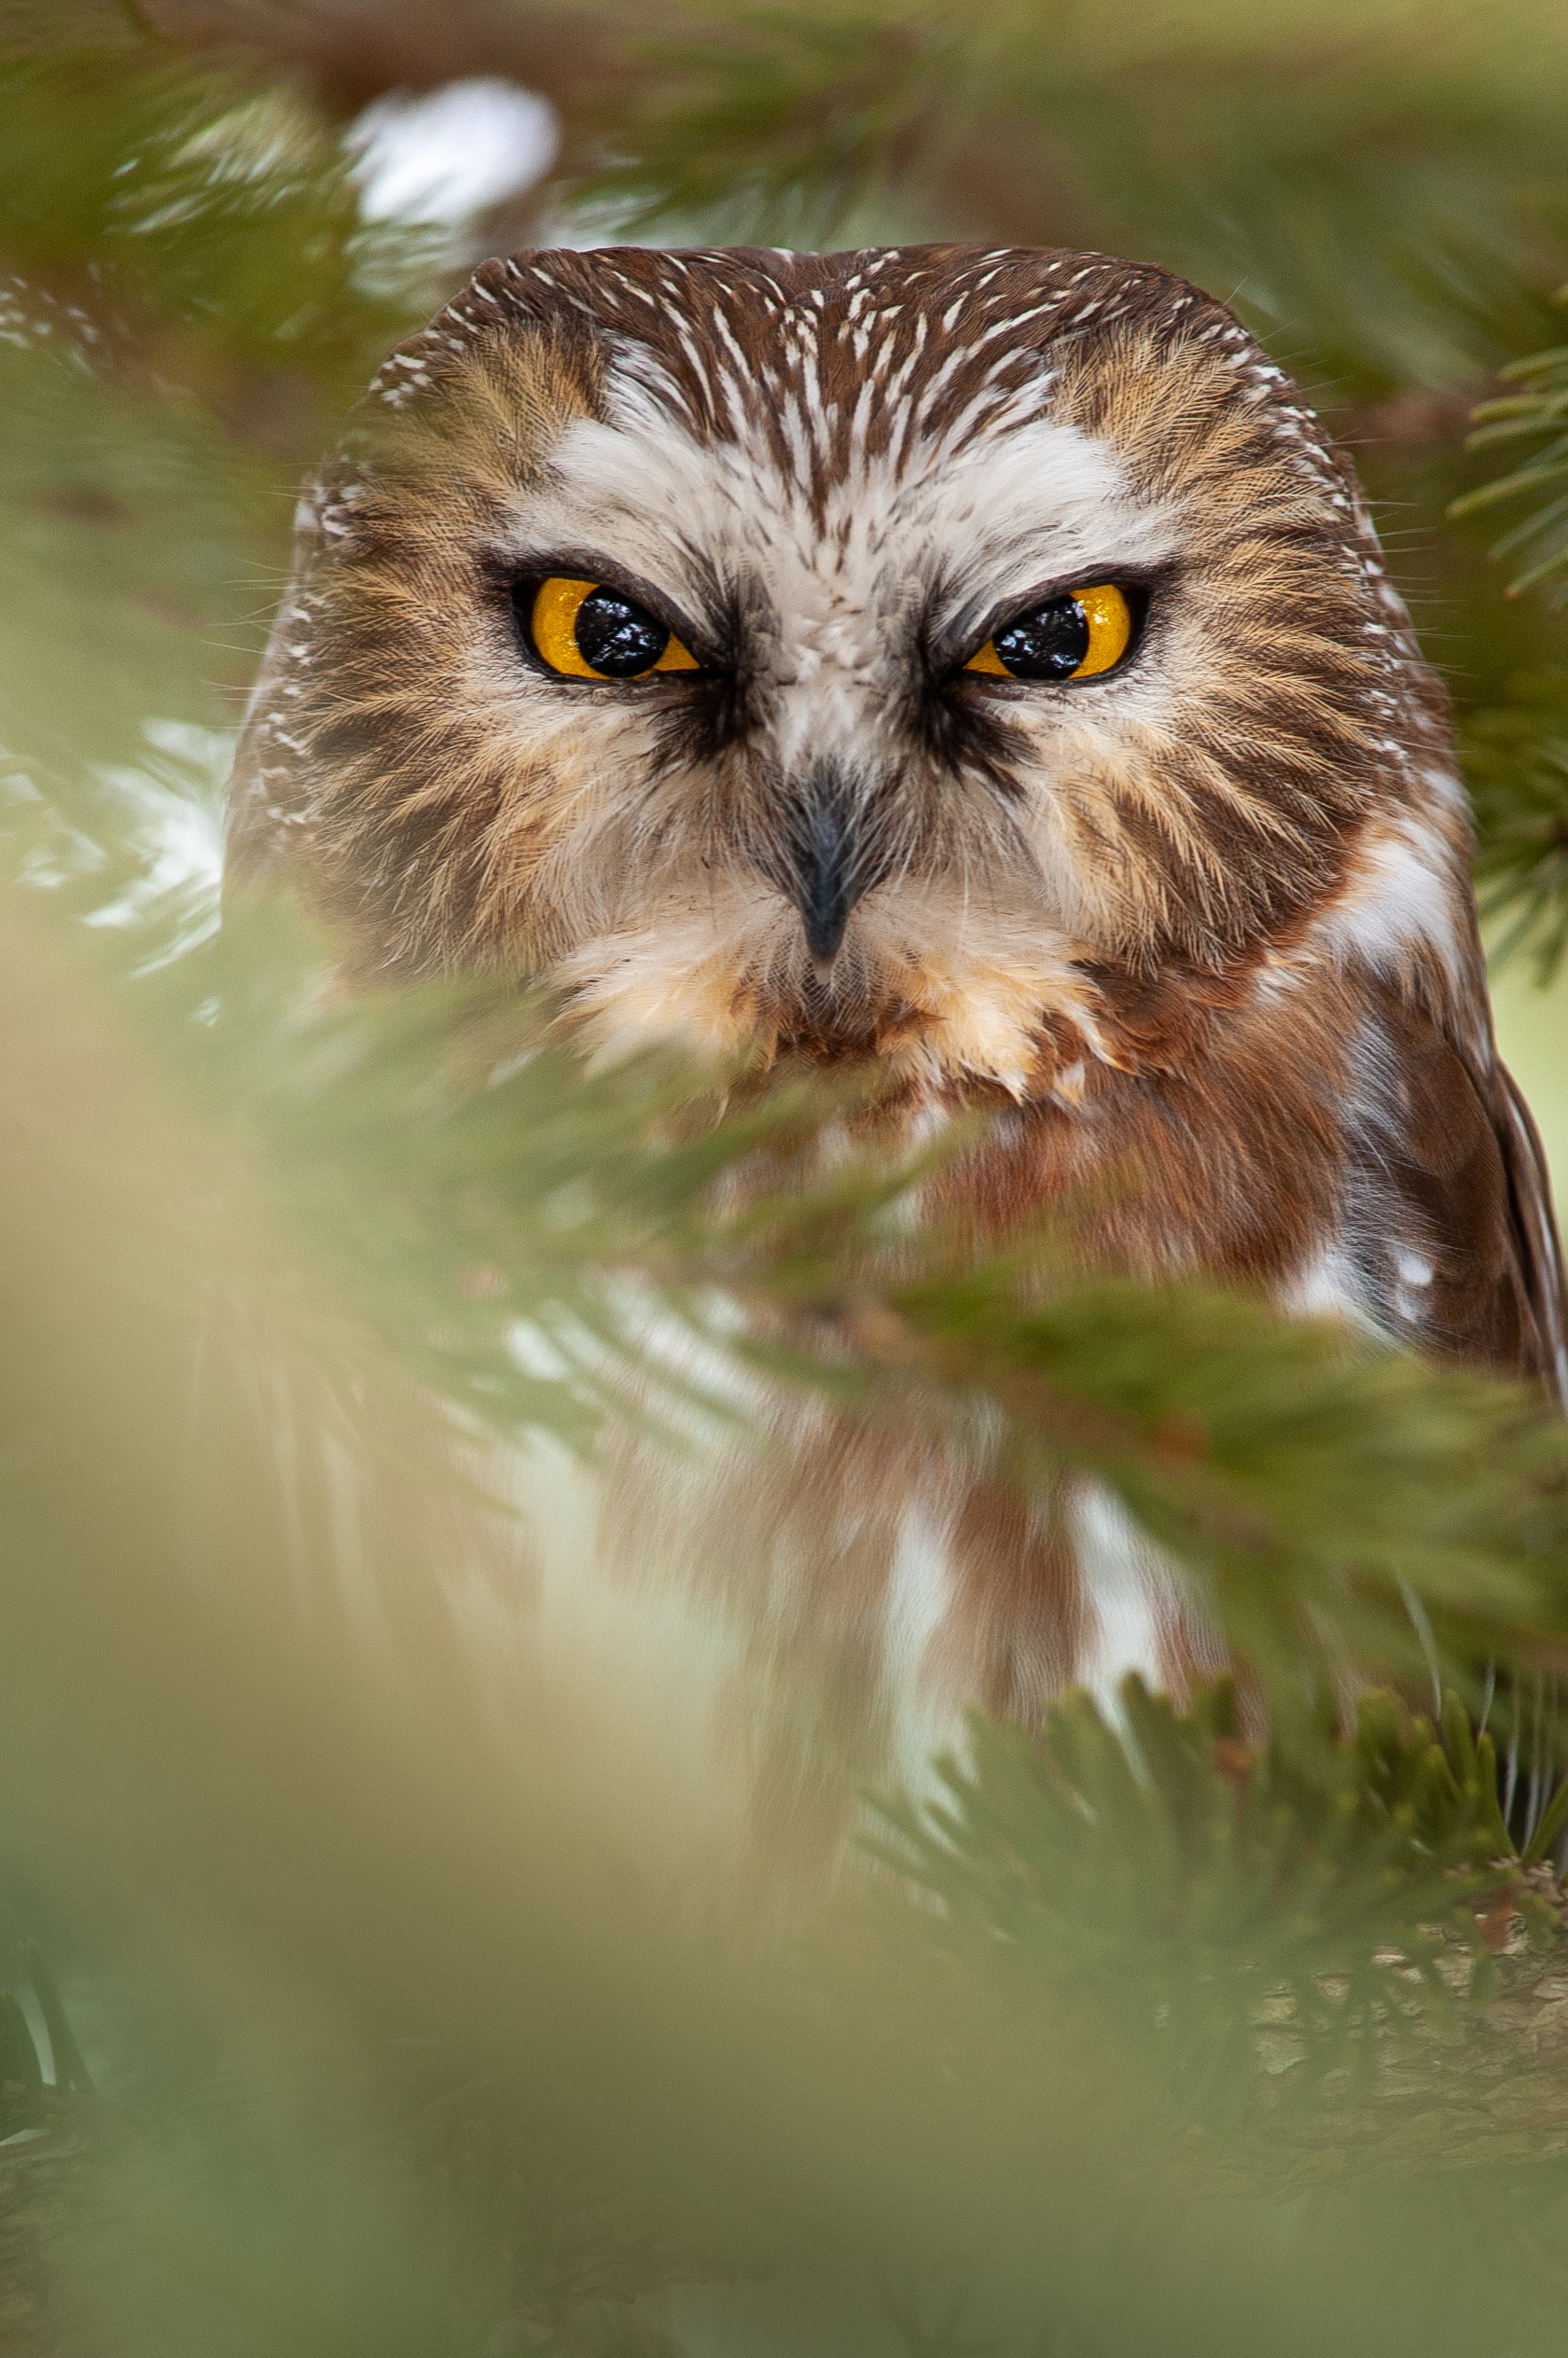
bird, eye, plant, beak, owl, screech owl, terrestrial animal, tree, falconiformes, bird of prey, feather, grass, snout, water, close up, wildlife, macro photography, event, accipitriformes, soil, landscape, wing